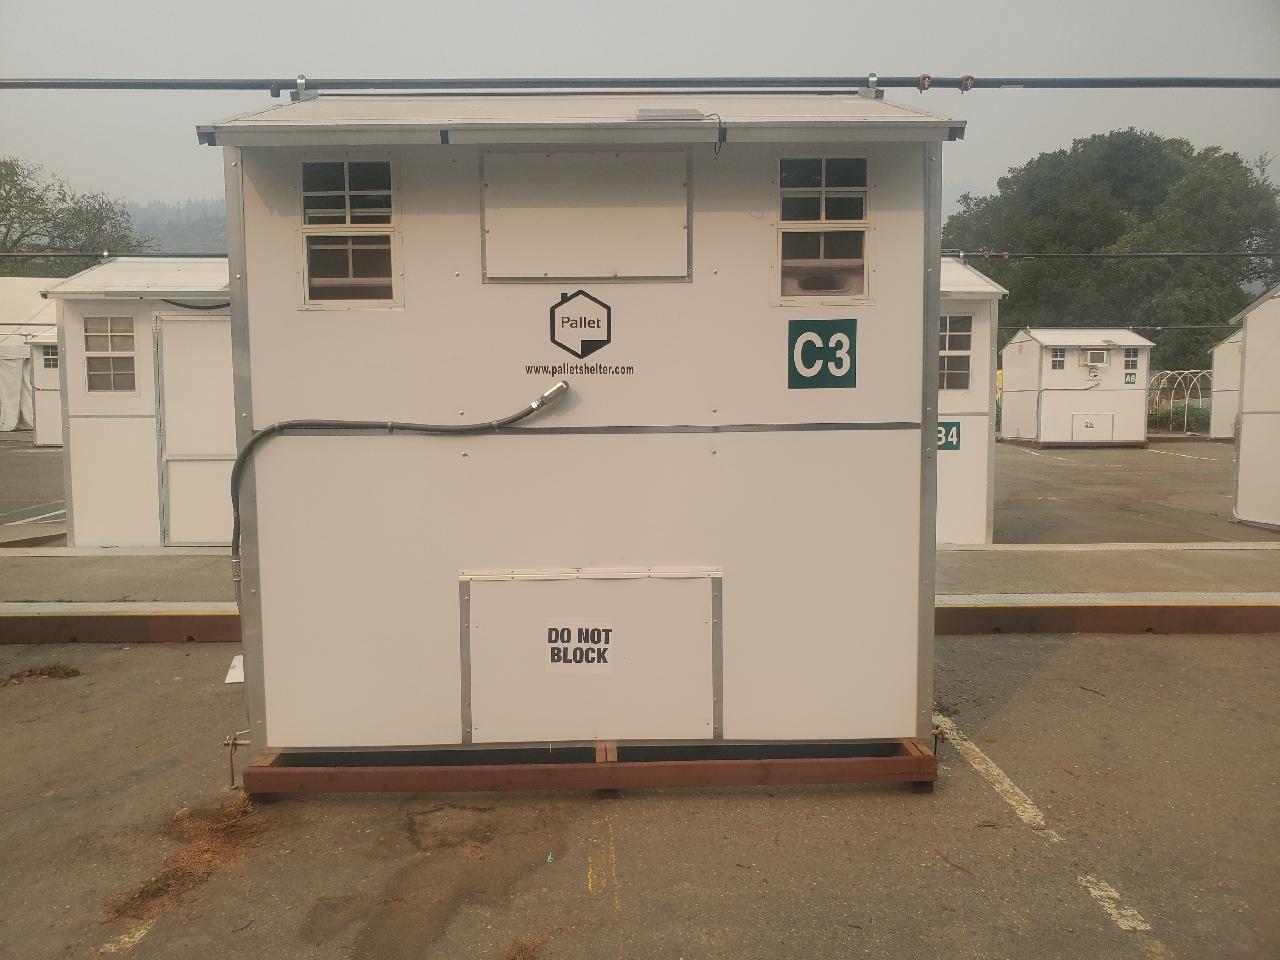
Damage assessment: no_damage